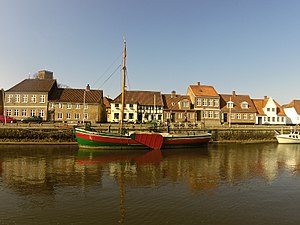
Johanne Dan
Everten Johanne Dan ved Skibbroen
Everten Johanne Dan ved Skibbroen i Ribe
Johanne Dan er et museumsskib bygget 1972 som en tro kopi af everten Johanne, der blev bygget i Ribe i 1867 til tømmerhandler Jørgen Lauritzen. Skibet sejlede med Skibbroen i Ribe som udgangspunkt mellem lade- og ankerpladser i Vadehavet med stykgods, byggematerialer og brændsel.